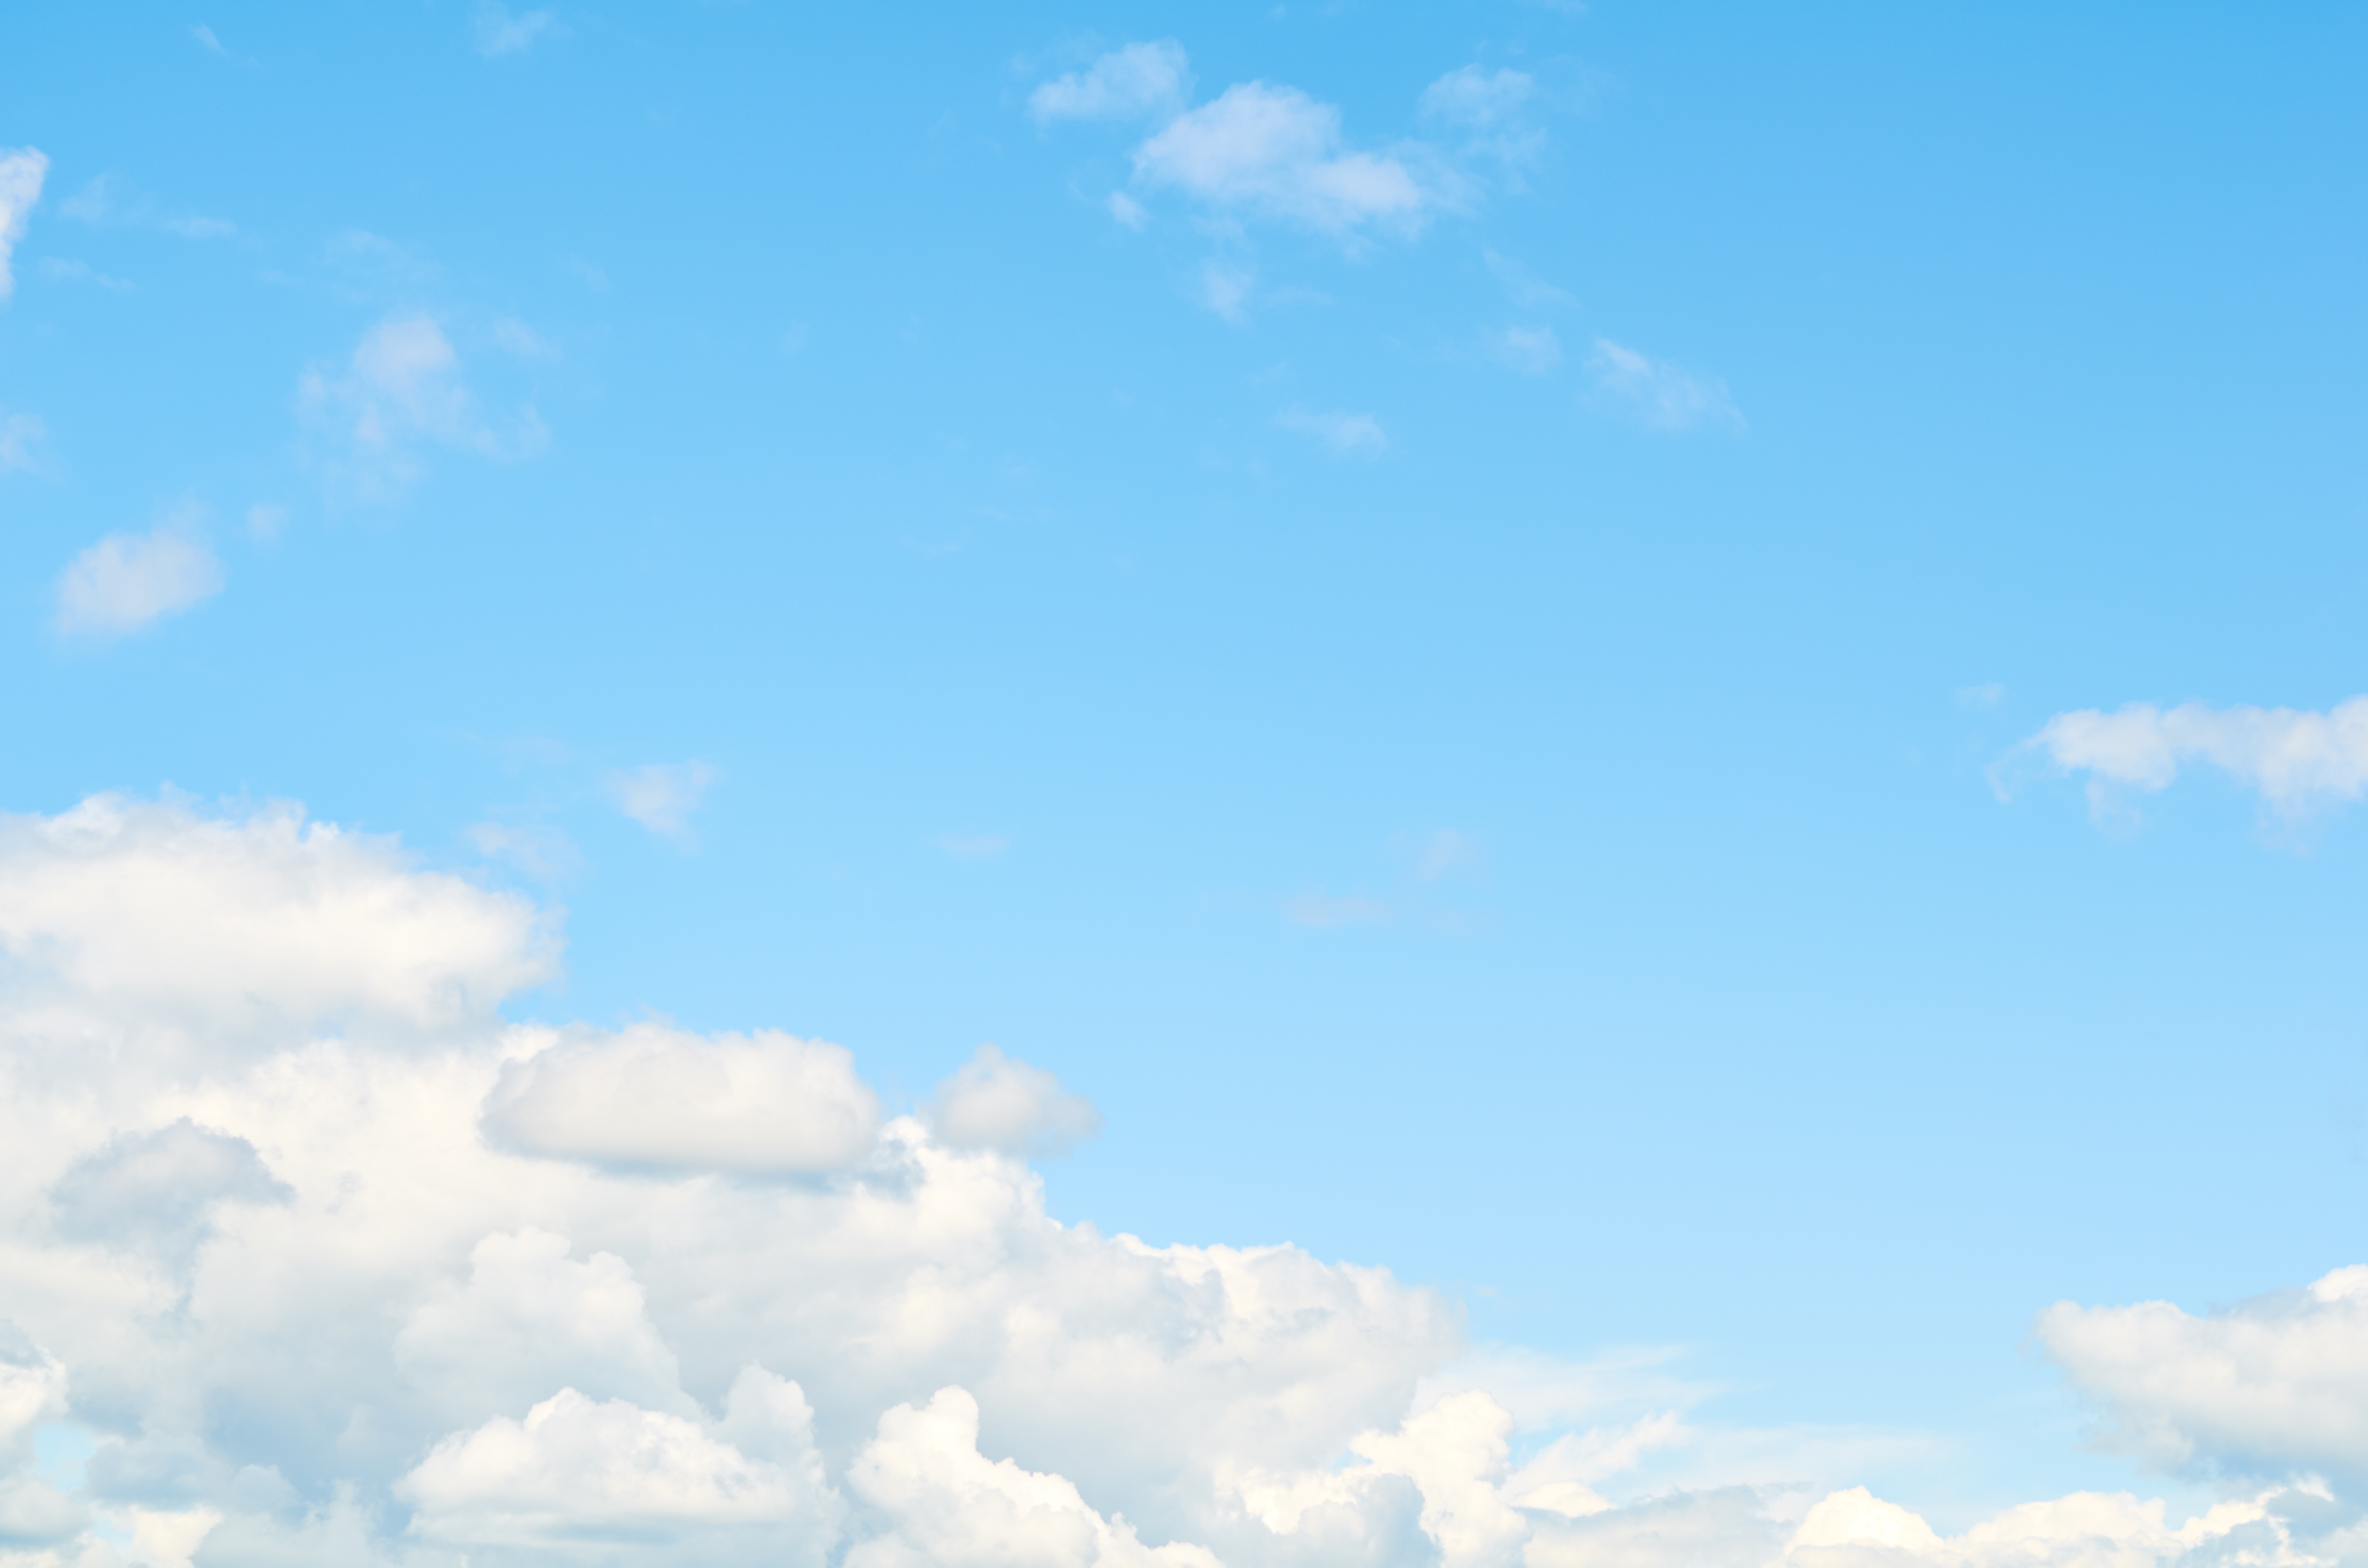
sky, cloud, daytime, blue, cumulus, atmosphere, azure, calm, meteorological phenomenon, summer, horizon, sunlight